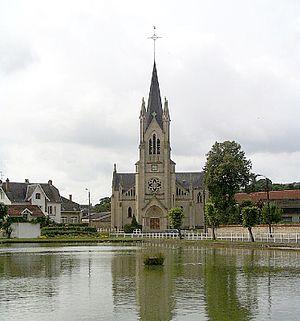
Eglise de Gueux